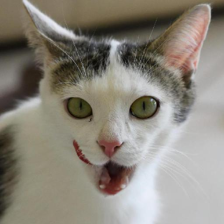
Label: animals